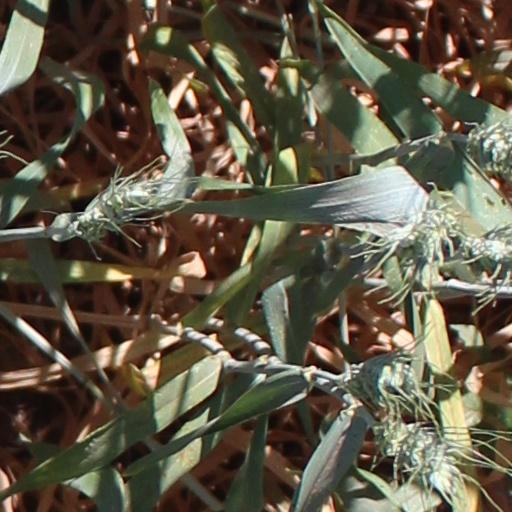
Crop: wheat